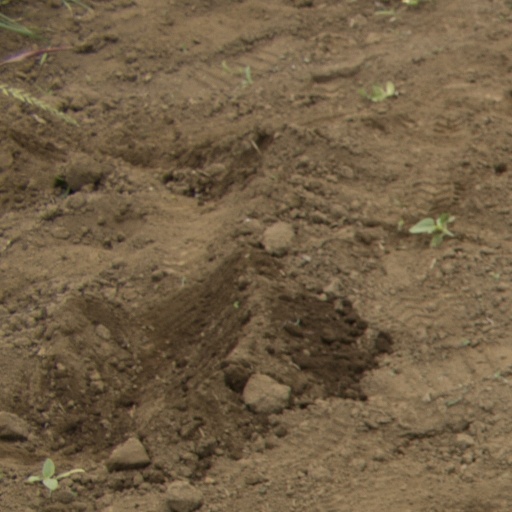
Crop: Jerusalem artichoke